Osama bin Laden

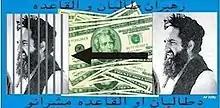

In response to the attacks, the United States launched the war on terror to depose the Taliban regime in Afghanistan and capture al-Qaeda operatives, and several countries strengthened their anti-terrorism legislation to preclude future attacks. The CIA's Special Activities Division was given the lead in tracking down and killing or capturing Bin Laden. U.S. officials named Bin Laden and the al-Qaeda organization as the prime suspects and offered a reward of $25 million for information leading to his capture or death. On 13 July 2007, the Senate voted to double the reward to $50 million, although the amount was never changed. The Airline Pilots Association and the Air Transport Association offered an additional $2 million reward.